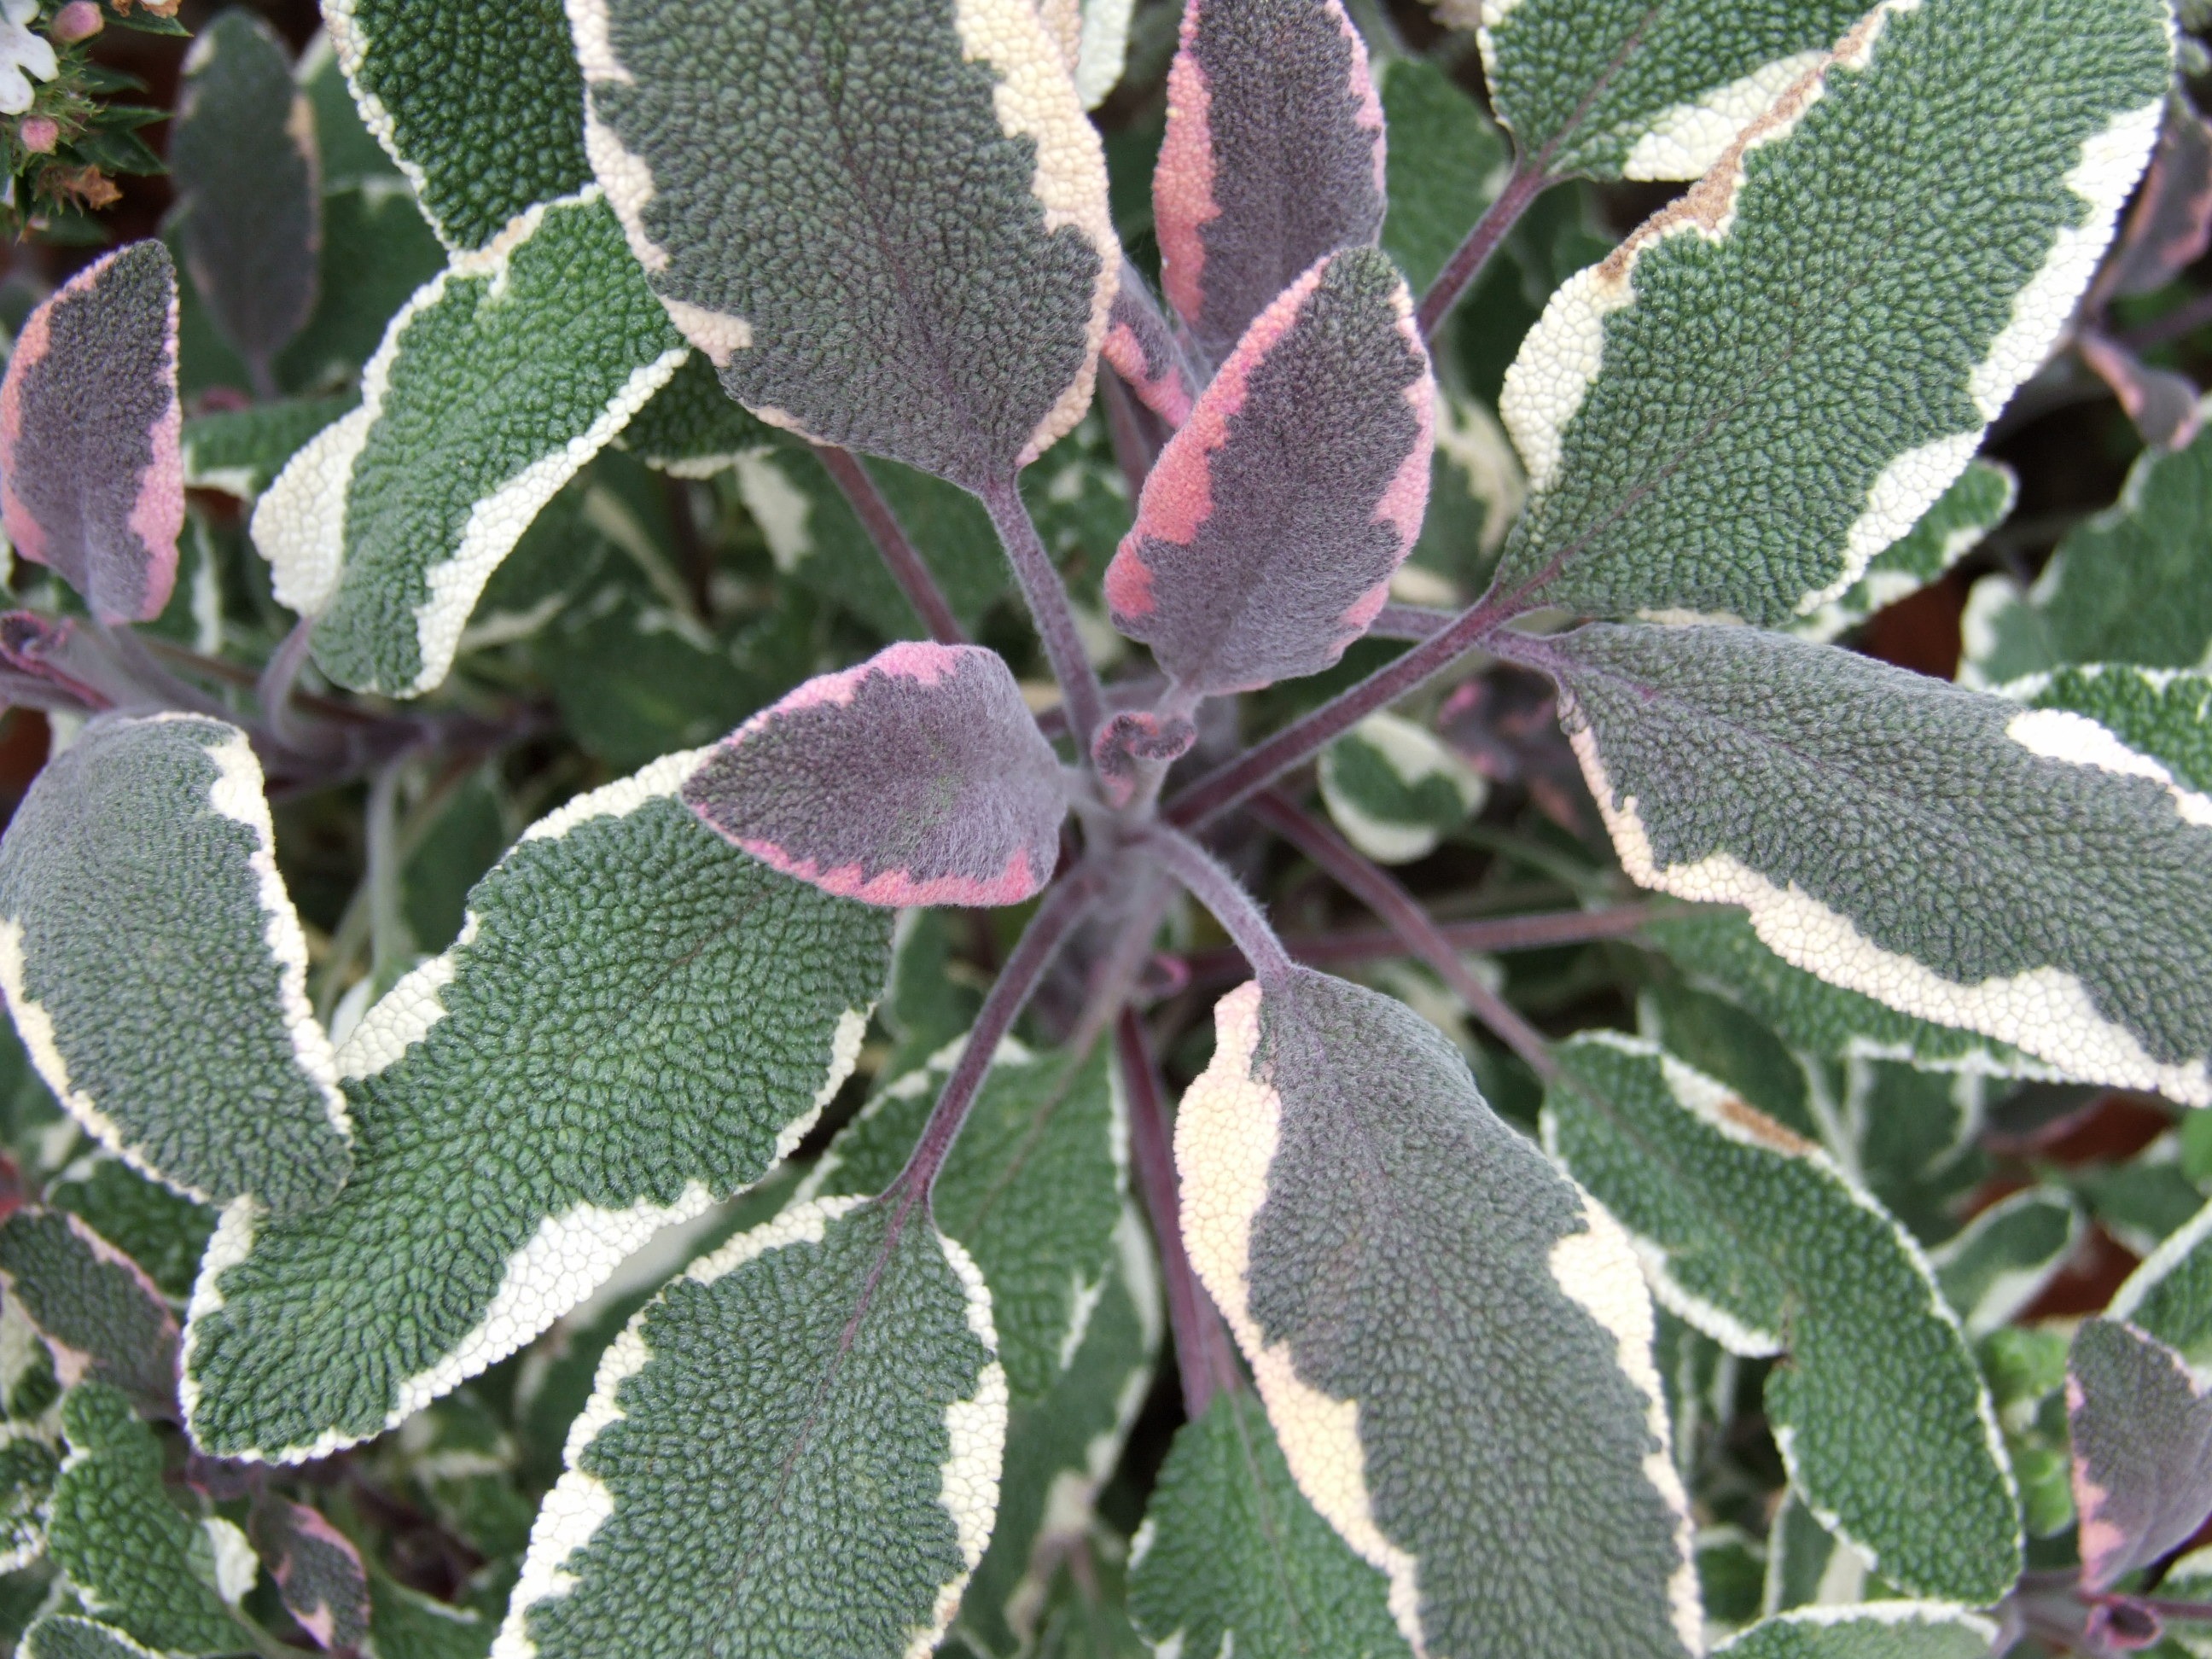
plant, leaf, flower, frost, food, herb, produce, evergreen, botany, flora, sage, shrub, spices, flowering plant, common sage, annual plant, woody plant, land plant